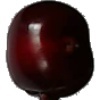
Label: cherry